Muromachi period

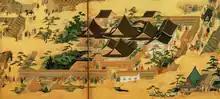
Hana-no-Gosho (Flower Palace) in Kyoto

Emperor Go-Daigo's brief attempt to restore imperial power in the Kenmu Restoration alienated the samurai class, and Ashikaga Takauji deposed Emperor Go-Daigo with samurai support. In 1338 Takauji was proclaimed "shōgun" and established his government in Kyoto. However, Emperor Go-Daigo escaped from his confinement and revived his political power in Nara. The ensuing period of Ashikaga rule (1336–1573) was called Muromachi after the district of Kyoto in which its headquarters – the – were relocated by the third "shōgun" Ashikaga Yoshimitsu, in 1378. What distinguished the Ashikaga shogunate from that of Kamakura was that, whereas Kamakura had existed in equilibrium with the imperial court, Ashikaga took over the remnants of the imperial government. Nevertheless, the Ashikaga shogunate was not as strong as Kamakura had been, and was greatly preoccupied with civil war. Not until the rule of Ashikaga Yoshimitsu (as "shōgun", 1368–94, and chancellor, 1394–1408) did a semblance of order emerge.